The Four Horsemen of the Apocalypse (1962 film)

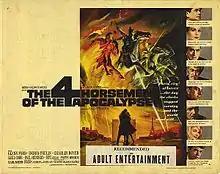
Theatrical release poster by Reynold Brown

The Four Horsemen of the Apocalypse is a 1962 American drama film directed by Vincente Minnelli and starring Glenn Ford, Ingrid Thulin, Charles Boyer, Lee J. Cobb, Paul Lukas, Yvette Mimieux, Karl Boehm and Paul Henreid. It is loosely based on the 1916 novel by Vicente Blasco Ibáñez, which had been filmed in 1921 with Rudolph Valentino. Unlike the first film, it was a critical and commercial disaster, which contributed greatly to the financial problems of MGM.